David Cohen House

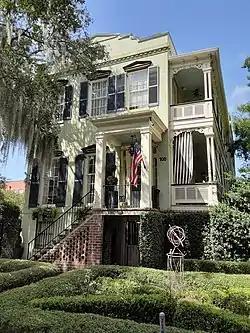
The building in 2021

The David Cohen House is a home in Savannah, Georgia, United States. It is located at 108 East Jones Street and was constructed in 1853.